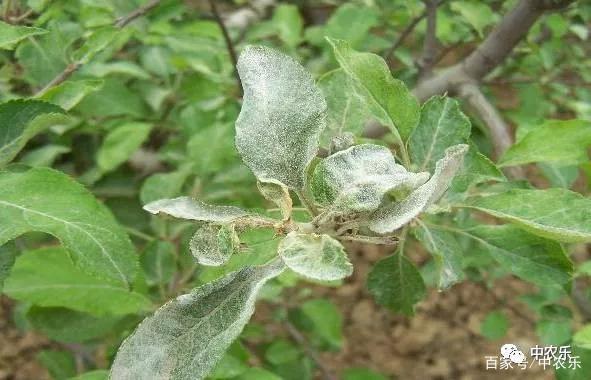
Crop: cherry
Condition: powdery_mildew